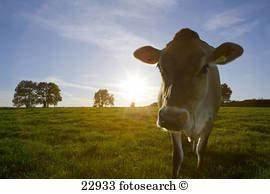
cow